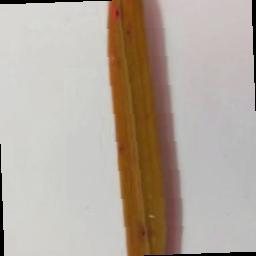
Label: Rice___Brown_Spot